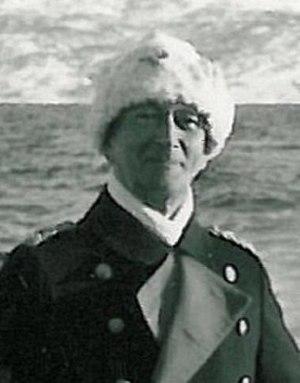
Hermann Boehm était un officier de la marine allemande ayant atteint le grade de Generaladmiral au cours de la Seconde Guerre mondiale.